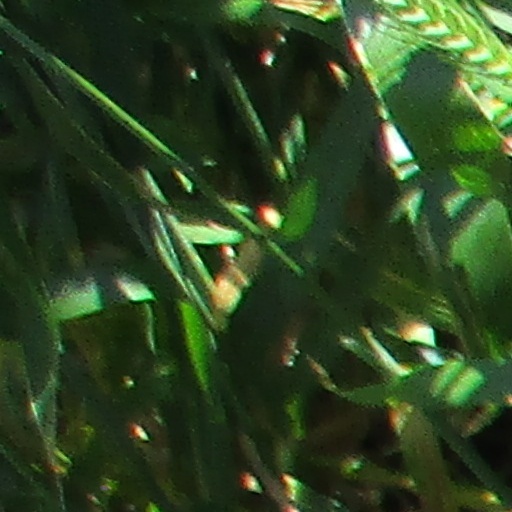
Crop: wheat